Military history of Italy

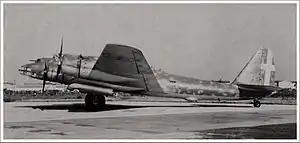
The Italian long-range bomber Piaggio P.108, ready to attack Gibraltar in 1942

During World War I (1914–1918), which the Kingdom of Italy entered on the side of the Allies in May 1915, Italy made a pact with the Allies, the Treaty of London, in which it was promised all of the Austrian Littoral, but not the city of Fiume (known in Croatian as Rijeka). Austria-Hungary disintegrated in October 1918 during the final weeks of the war, which ended in the defeat of the Central Powers in November 1918. After the war, at the Paris Peace Conference in 1919, this delineation of territory was confirmed, with Fiume remaining outside of Italy's borders and amalgamated into the Kingdom of the Serbs, Croats and Slovenes (which in 1929 would be renamed the Kingdom of Yugoslavia).